The Final Years

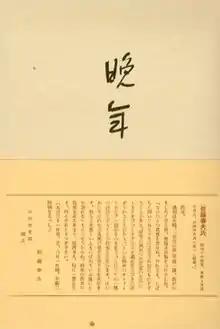
"The Final Years" 1st Edition (Japanese)

The Final Years (Japanese: 晩年, Hepburn: "Bannen") is a Japanese short story collection written by Osamu Dazai and was published in 1936. It was Dazai's first published book, composed of fifteen previously published short stories, and was completed ten years after Dazai first decided to become a writer.